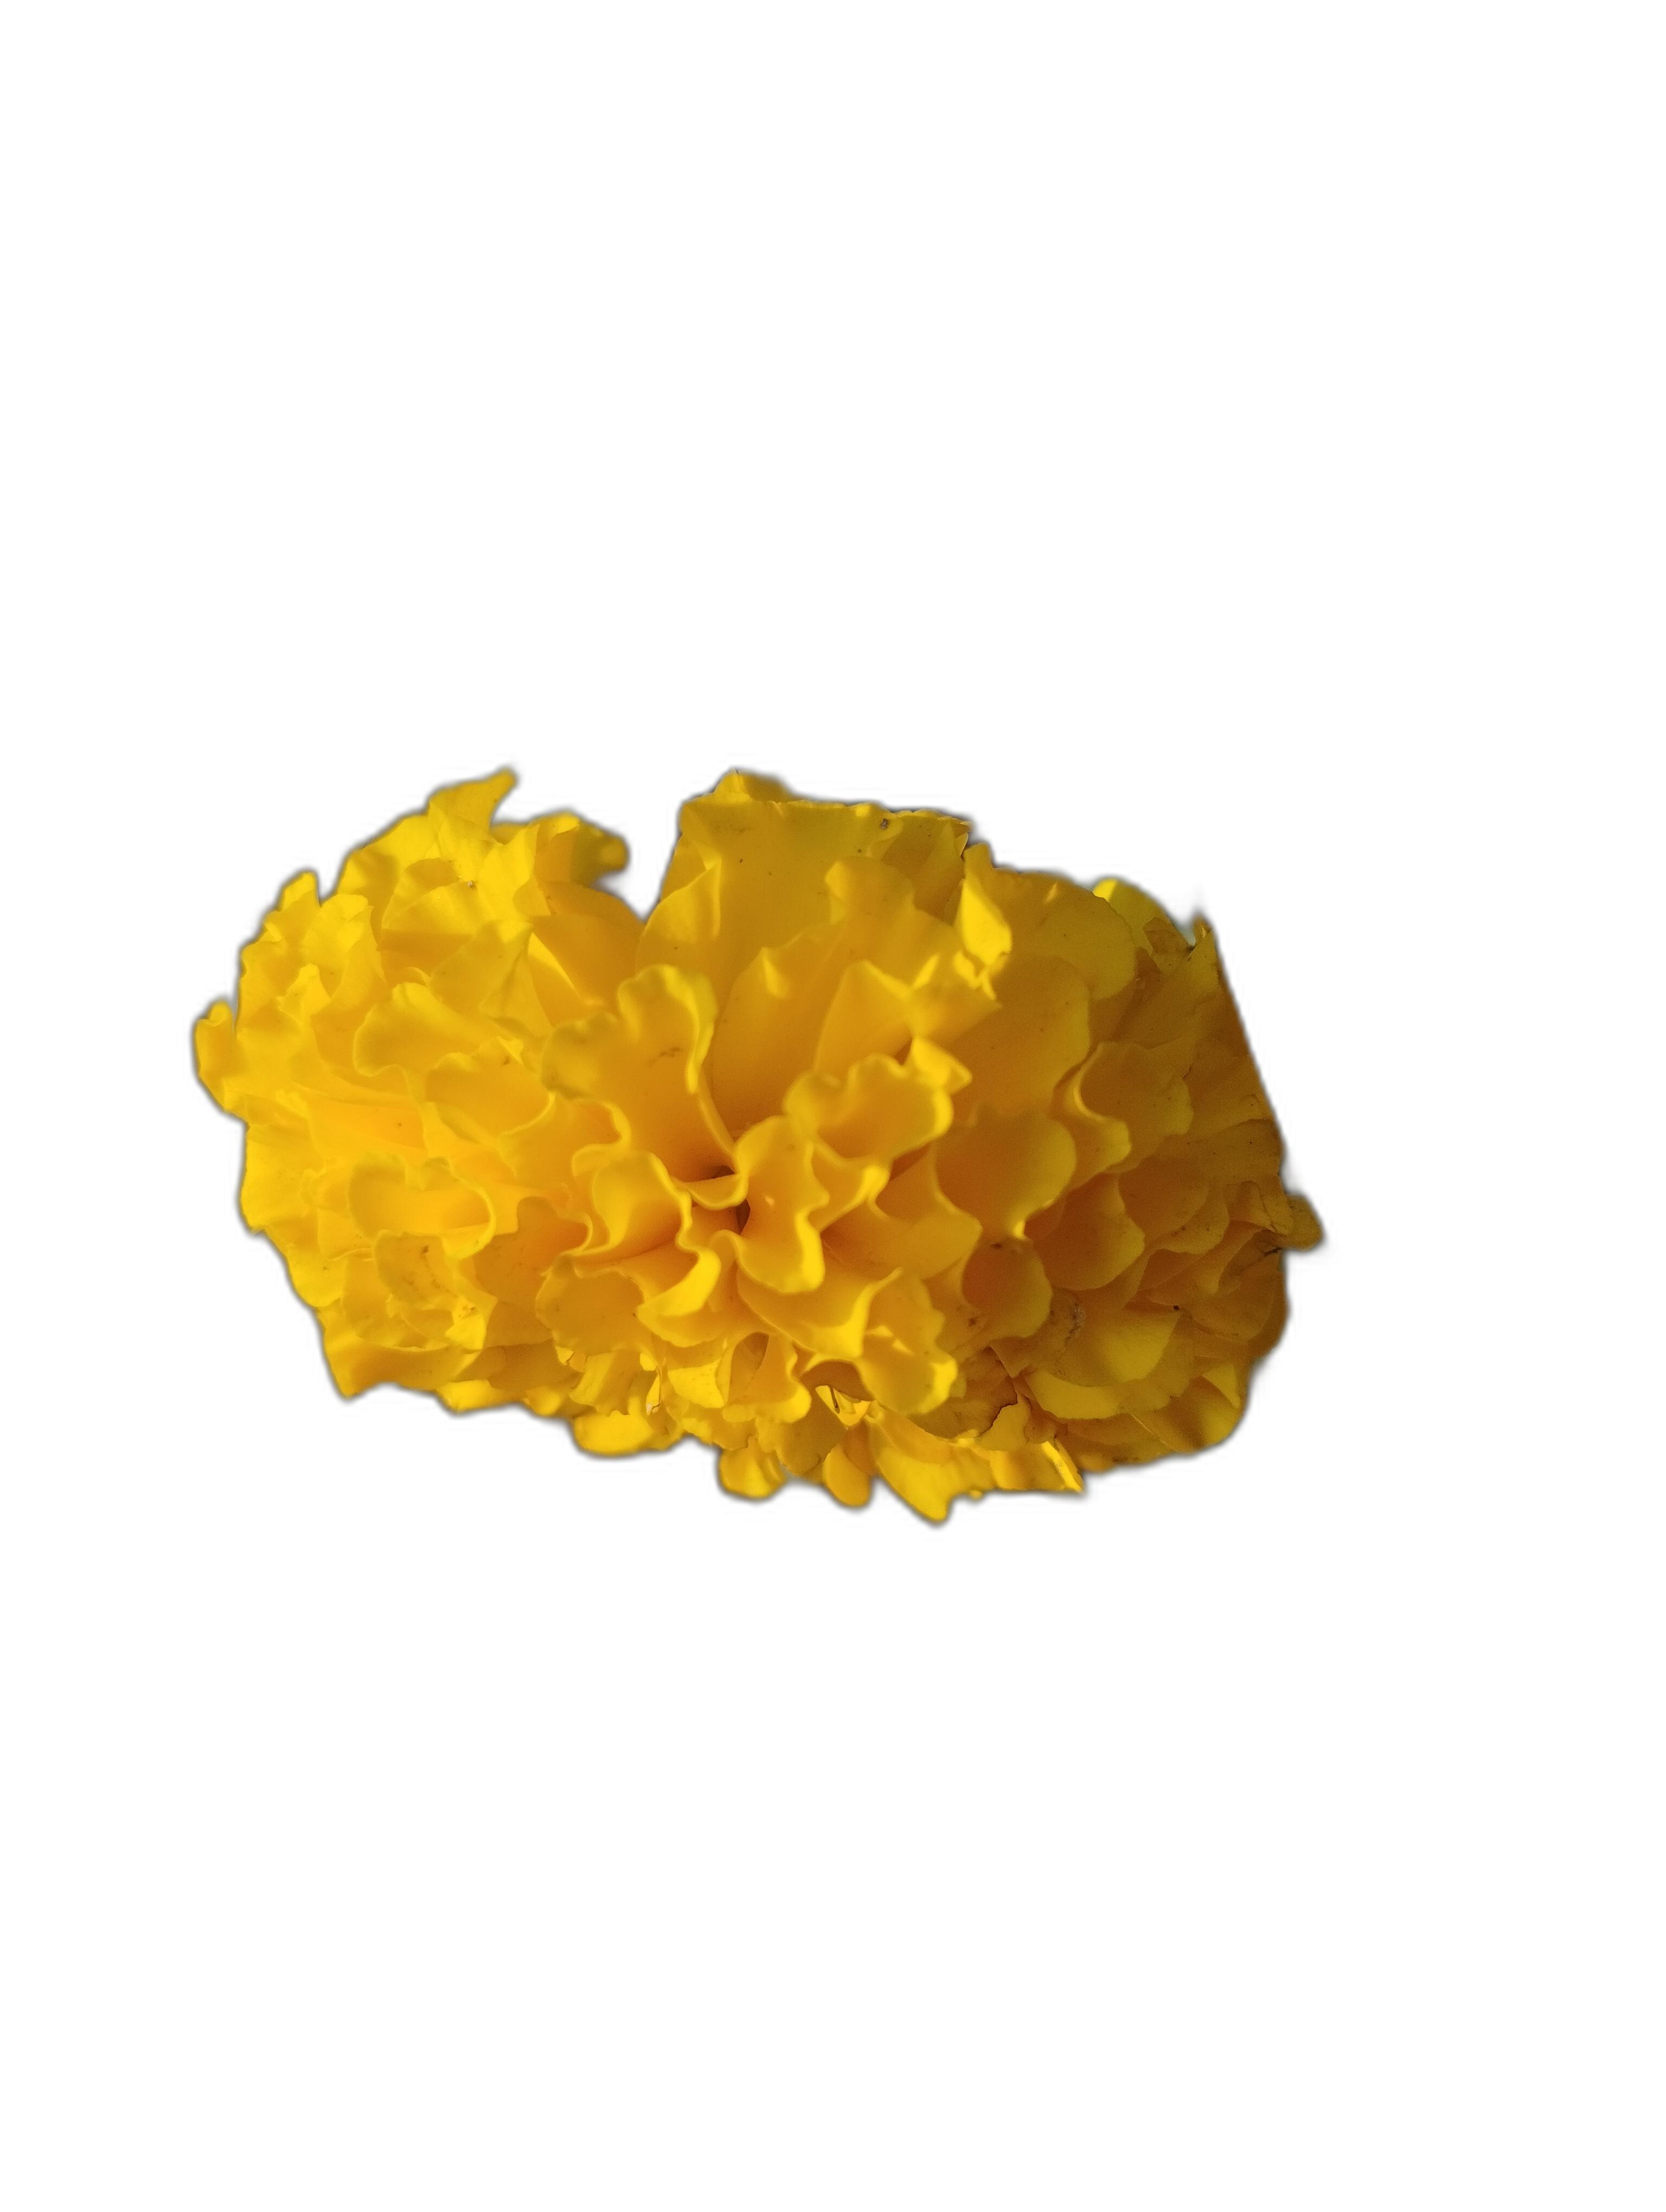
Label: Marigold